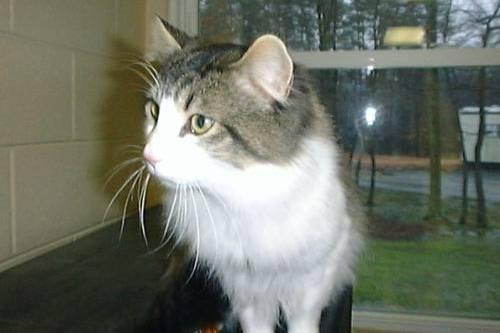
cat